Mount Holmes (Utah)

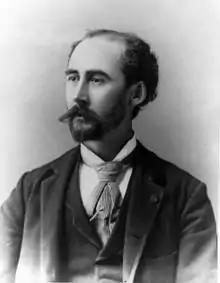
Holmes

The American geologist Grove Karl Gilbert surveyed this area in 1875 and 1876, and published his findings in 1879 as a monograph, "The Geology of the Henry Mountains". The term laccolith was first applied as "laccolite" by Gilbert after his study of intrusions of diorite in the Henry Mountains. Mount Holmes was named about 1878 by Grove Karl Gilbert who would become the chief geologist of the United States Geological Survey in 1889, for William Henry Holmes (1846–1933), who provided an illustration of the Grand Canyon which appeared in the 1879 "Report on Lands of the Arid Region of The United States" by John Wesley Powell. There is another Mount Holmes located in Yellowstone National Park which is named for this same person.